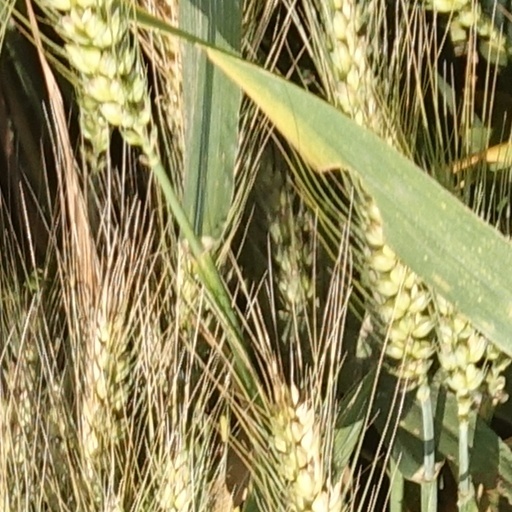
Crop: wheat